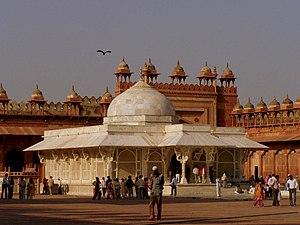
Tombe de Chishtiyya à Fatehpur-Sikrî, près d'Âgrâ en Inde, le 18 mars 2007 This is a photo of ASI monument number
La Chishtiya est une confrérie soufie sunnite fondée en Afghanistan au xᵉ siècle par Abu Ishaq Shami. Mu'in-ud-Dîn Chishti en est un autre maître connu. Les Chishti se distinguent des autres confréries par leur recherche d'une inspiration mystique à travers la musique et le chant religieux appelé qawwalî, pratiques interdites par les soufis orthodoxes. Ils sont particulièrement actifs à Ajmer.